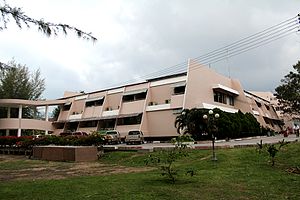
Koh Samui / Hospitaler
Det offentlige hospital i Nathon
Koh Samui er med sine 228,7 km² den næststørste ø i Thailand, efter Phuket. Koh Samui og hendes 80 søstre, som er de mange andre øer i marineparken ud for Bandon Bay, hører til provinsen Surat Thani. Koh Samui ligger cirka 35 kilometer nordøst for Surat Thani by og omtrent 700 km syd for Bangkok. Øen er omkring 25 km bred. Øens befolkning udgør ca. 50.000 fastboende, men den besøges hvert år af omkring to millioner turister, for 2016 opgjort til 1,9 mio. udenlandske turister. Samui, som den blot kaldes blandt de lokale, er kendetegnet ved natur, strande og kokosnødde plantager. Ved de omkringliggende øer er der gode muligheder for sportsdykning.